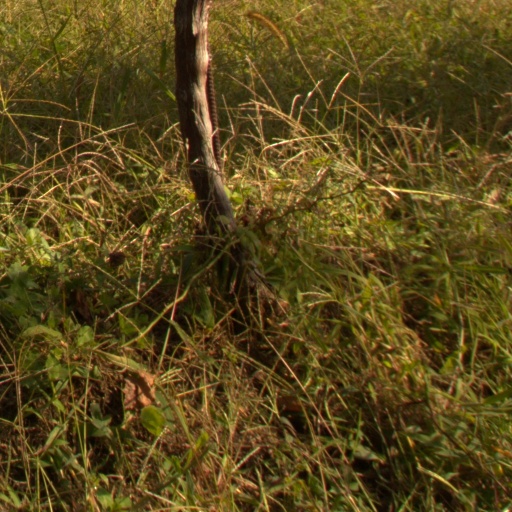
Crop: grape